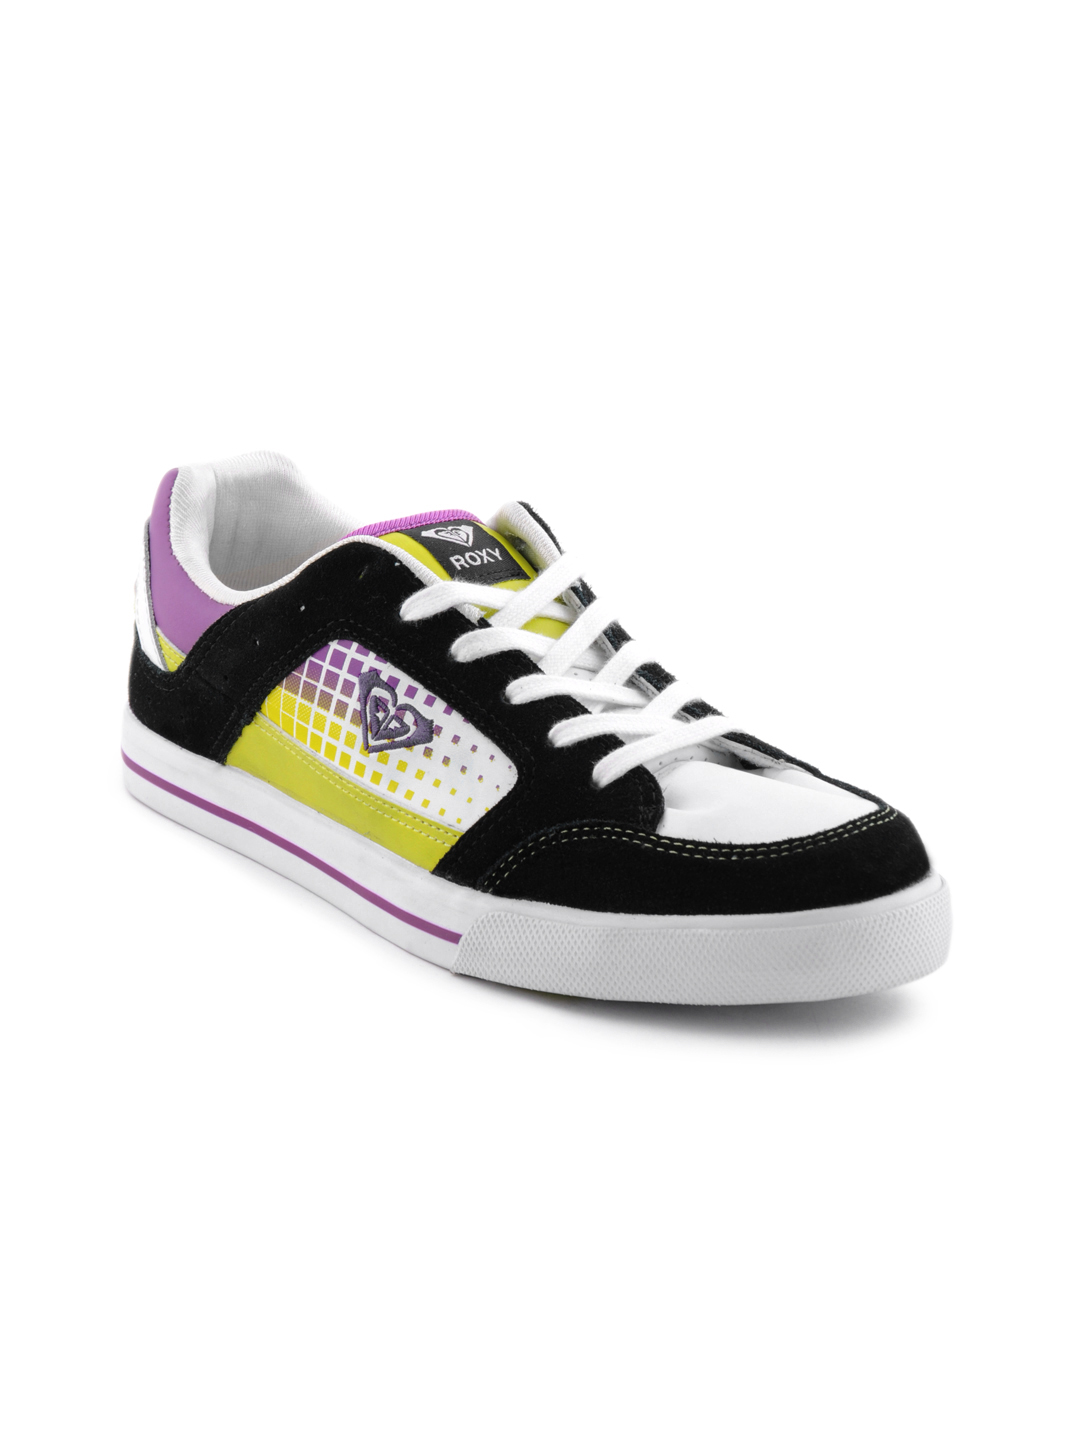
Roxy Women Cute Lime Casual Shoes
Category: Footwear / Shoes / Casual Shoes
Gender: Women
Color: Green
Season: Winter 2012
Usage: Casual